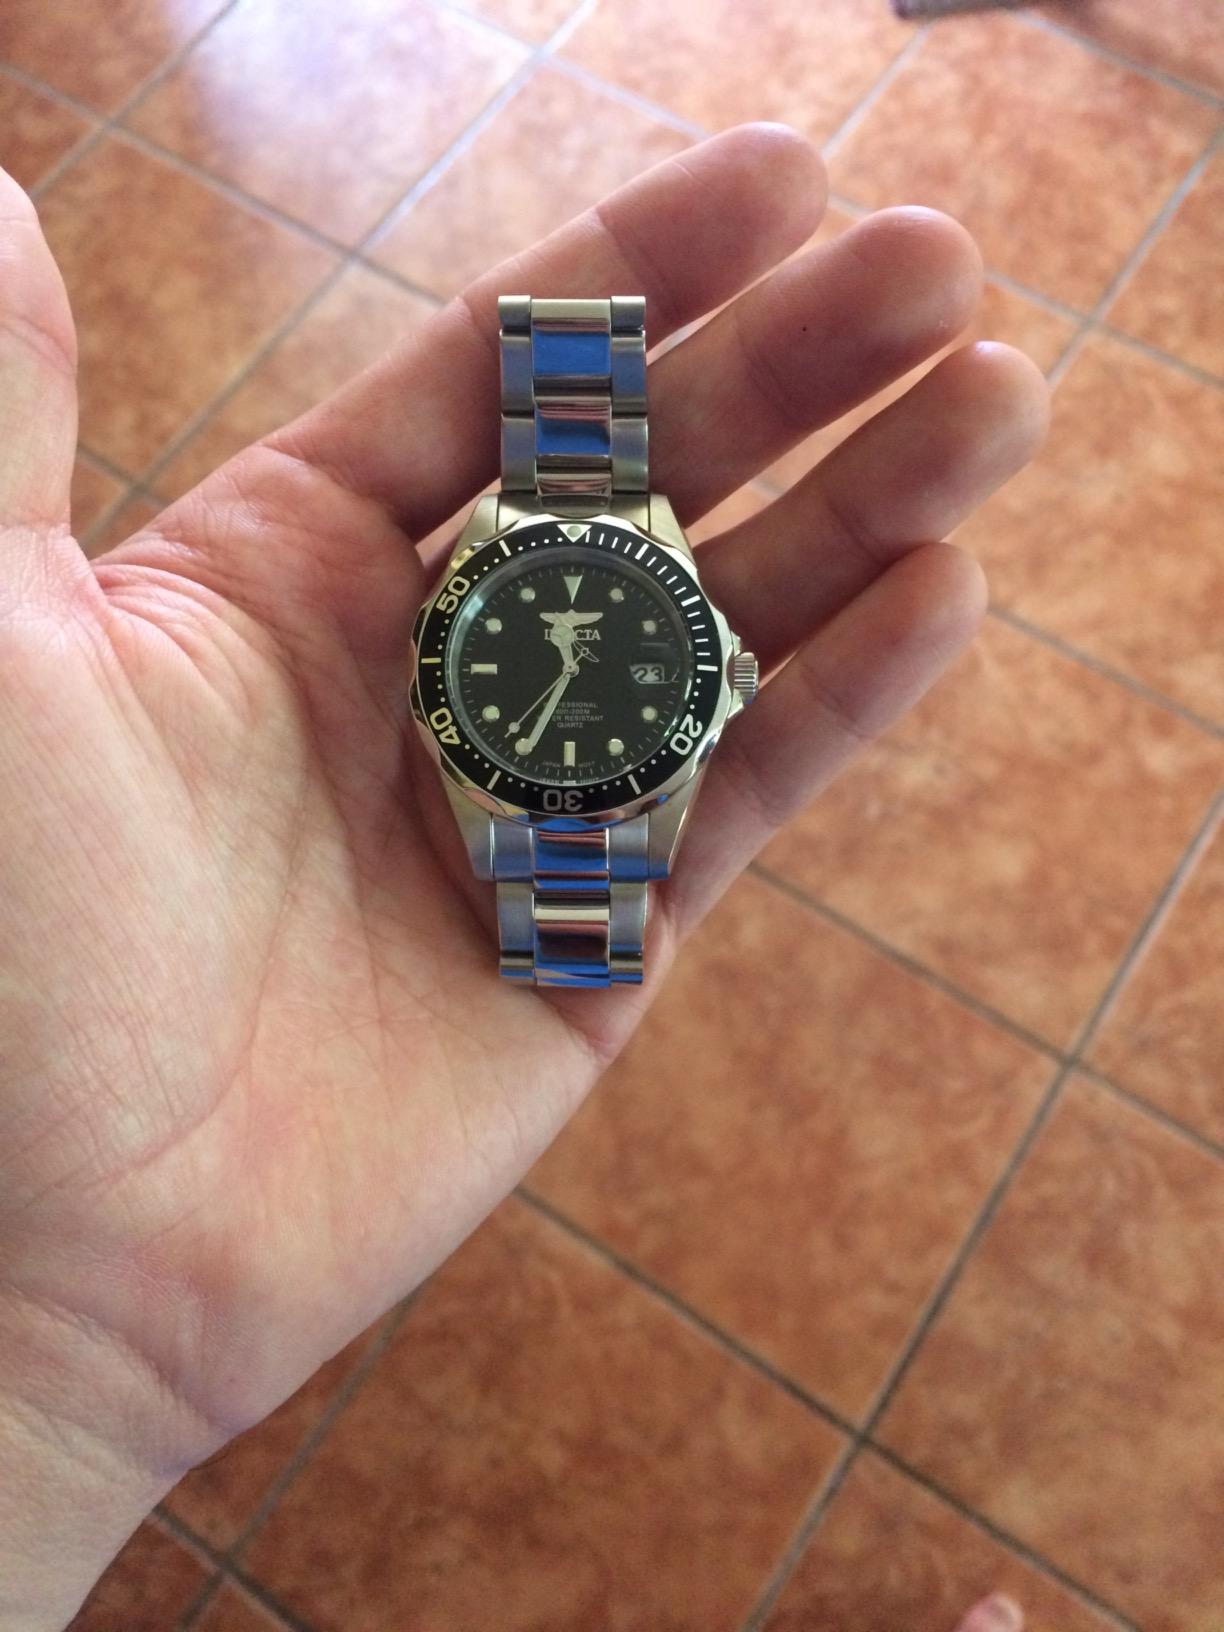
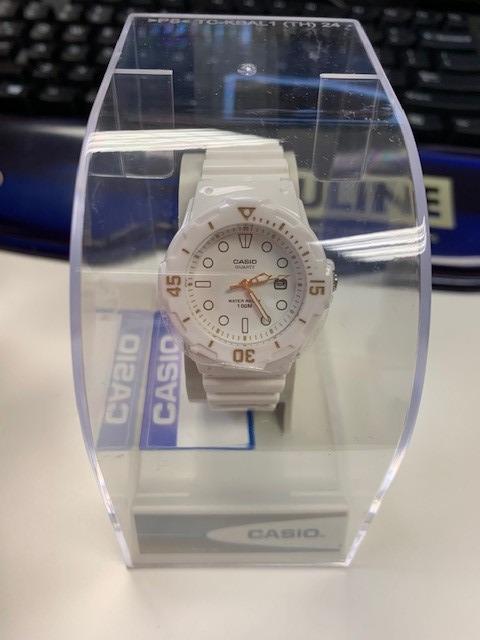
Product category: accessories_watch
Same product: no